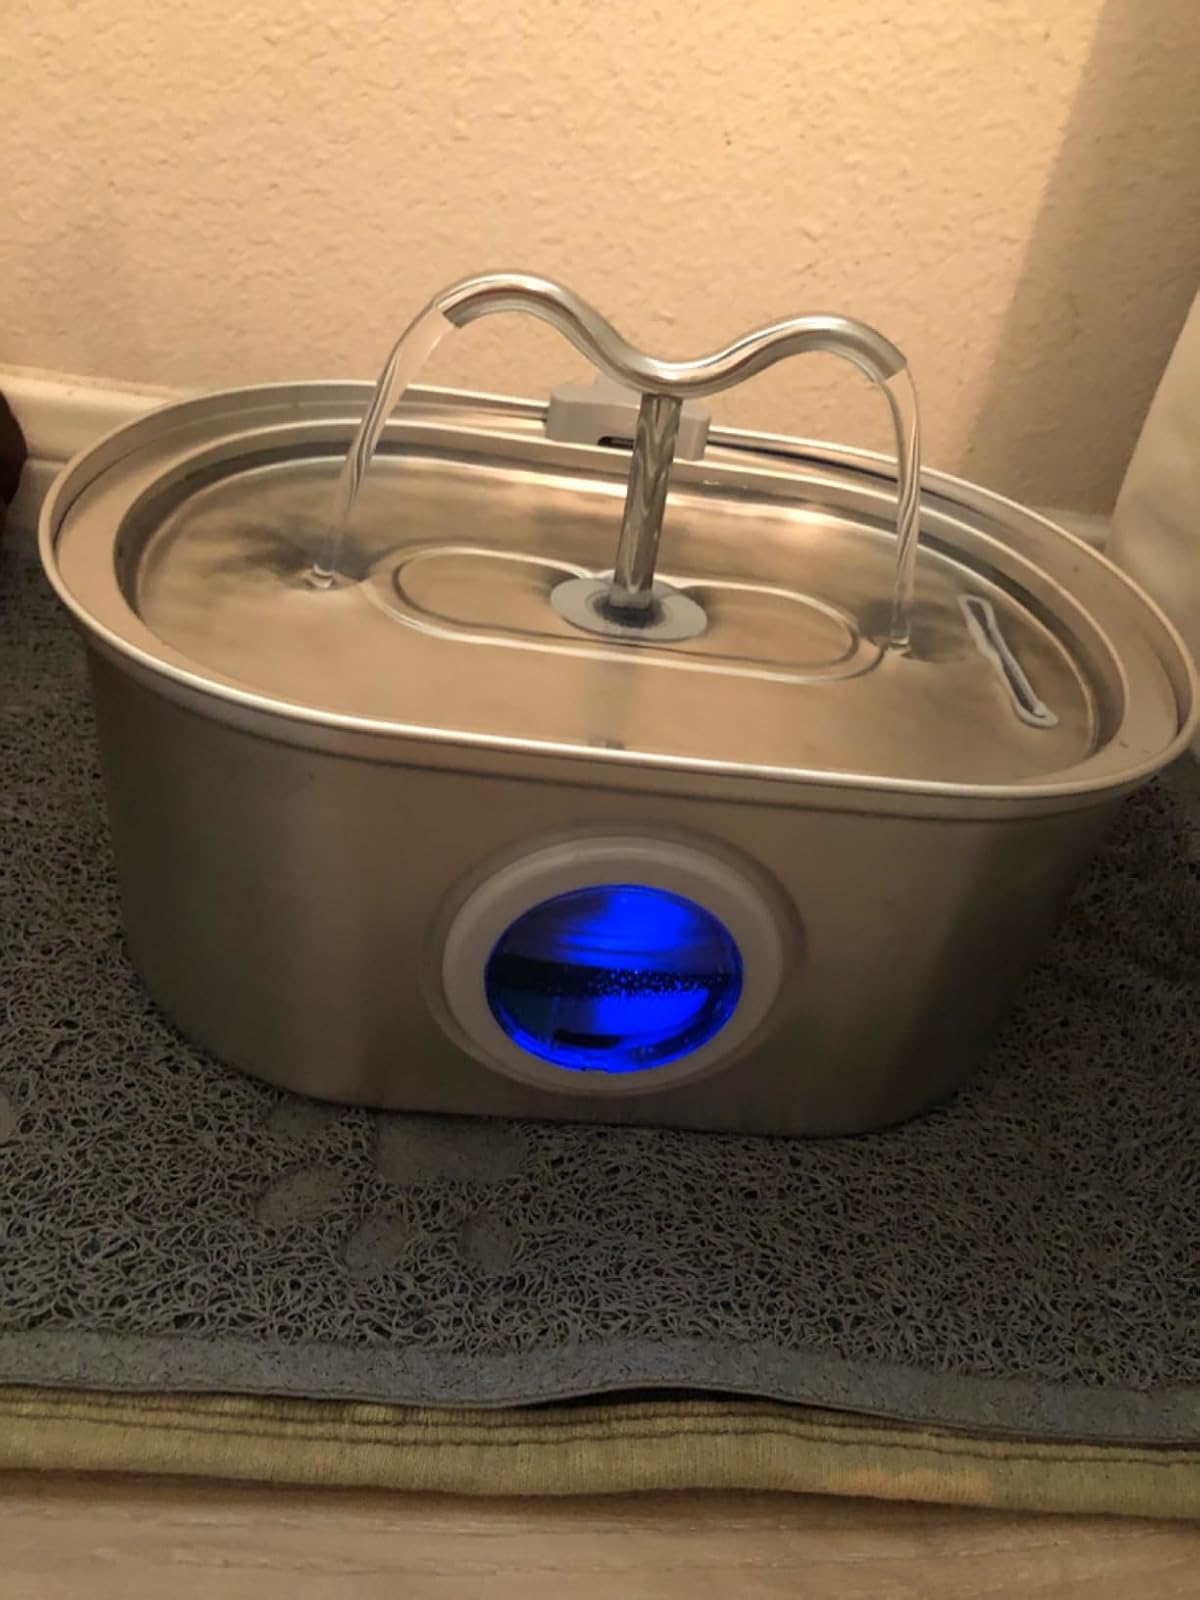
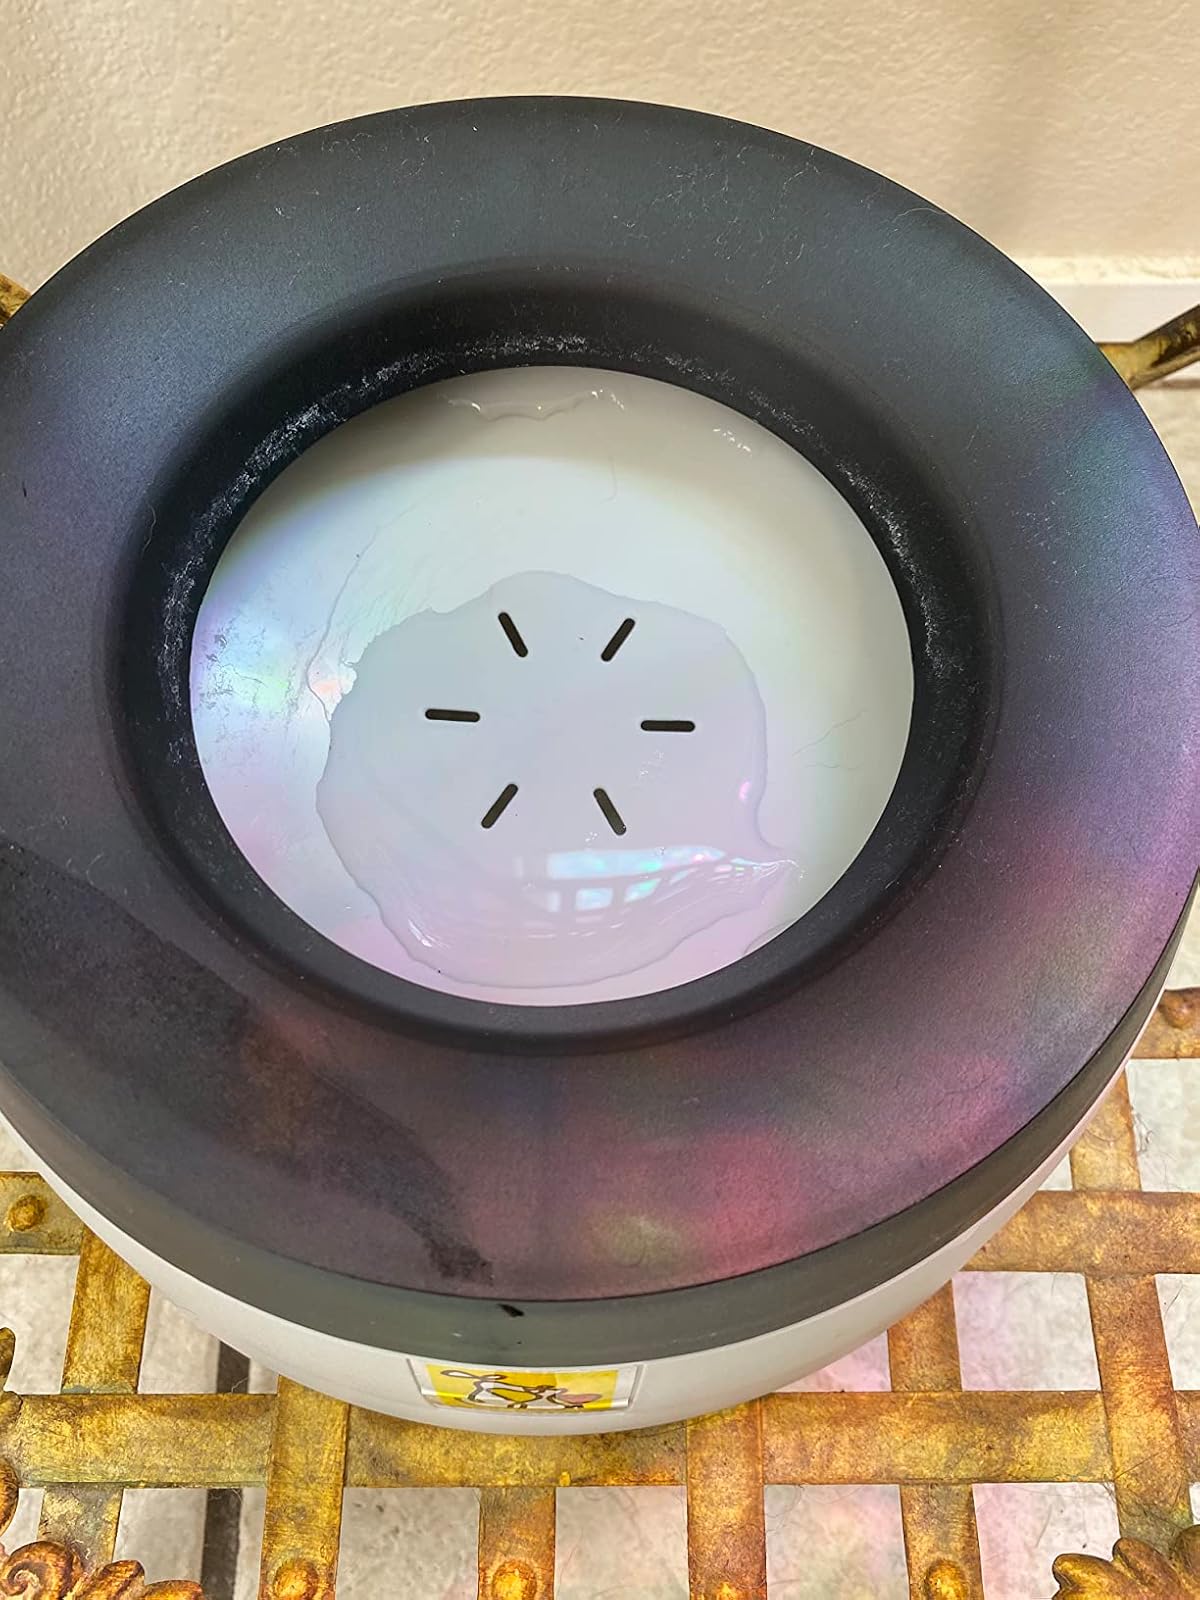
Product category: items_bowl
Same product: no